Rainwater harvesting in the Sahel

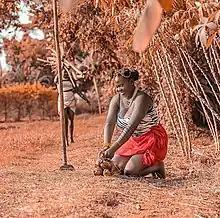
In South Sudan, a mother harvests the root crop cassava while her daughter collects firewood.

The purpose of rainwater harvesting in the Sahel and other dryland eco-agricultural regions is to extend the usability of irregular water inputs. Banking rainwater (through techniques often summarized by the epigram "slow it, spread it, sink it") is possible with site-appropriate techniques and as more water becomes "available for ecosystems...their capacity to perform their functions is improved." Furthermore, soil restoration is possible and would potentially open up more than of land in Africa for additional cultivation, which could in turn reduce deforestation for agricultural uses. Niger has implemented several of these techniques on a wide scale beginning in the 1980s and has recovered approximately of degraded land.